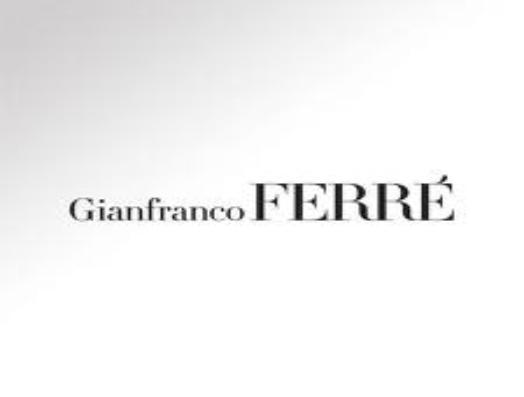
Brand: Gianfranco Ferre
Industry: Necessities